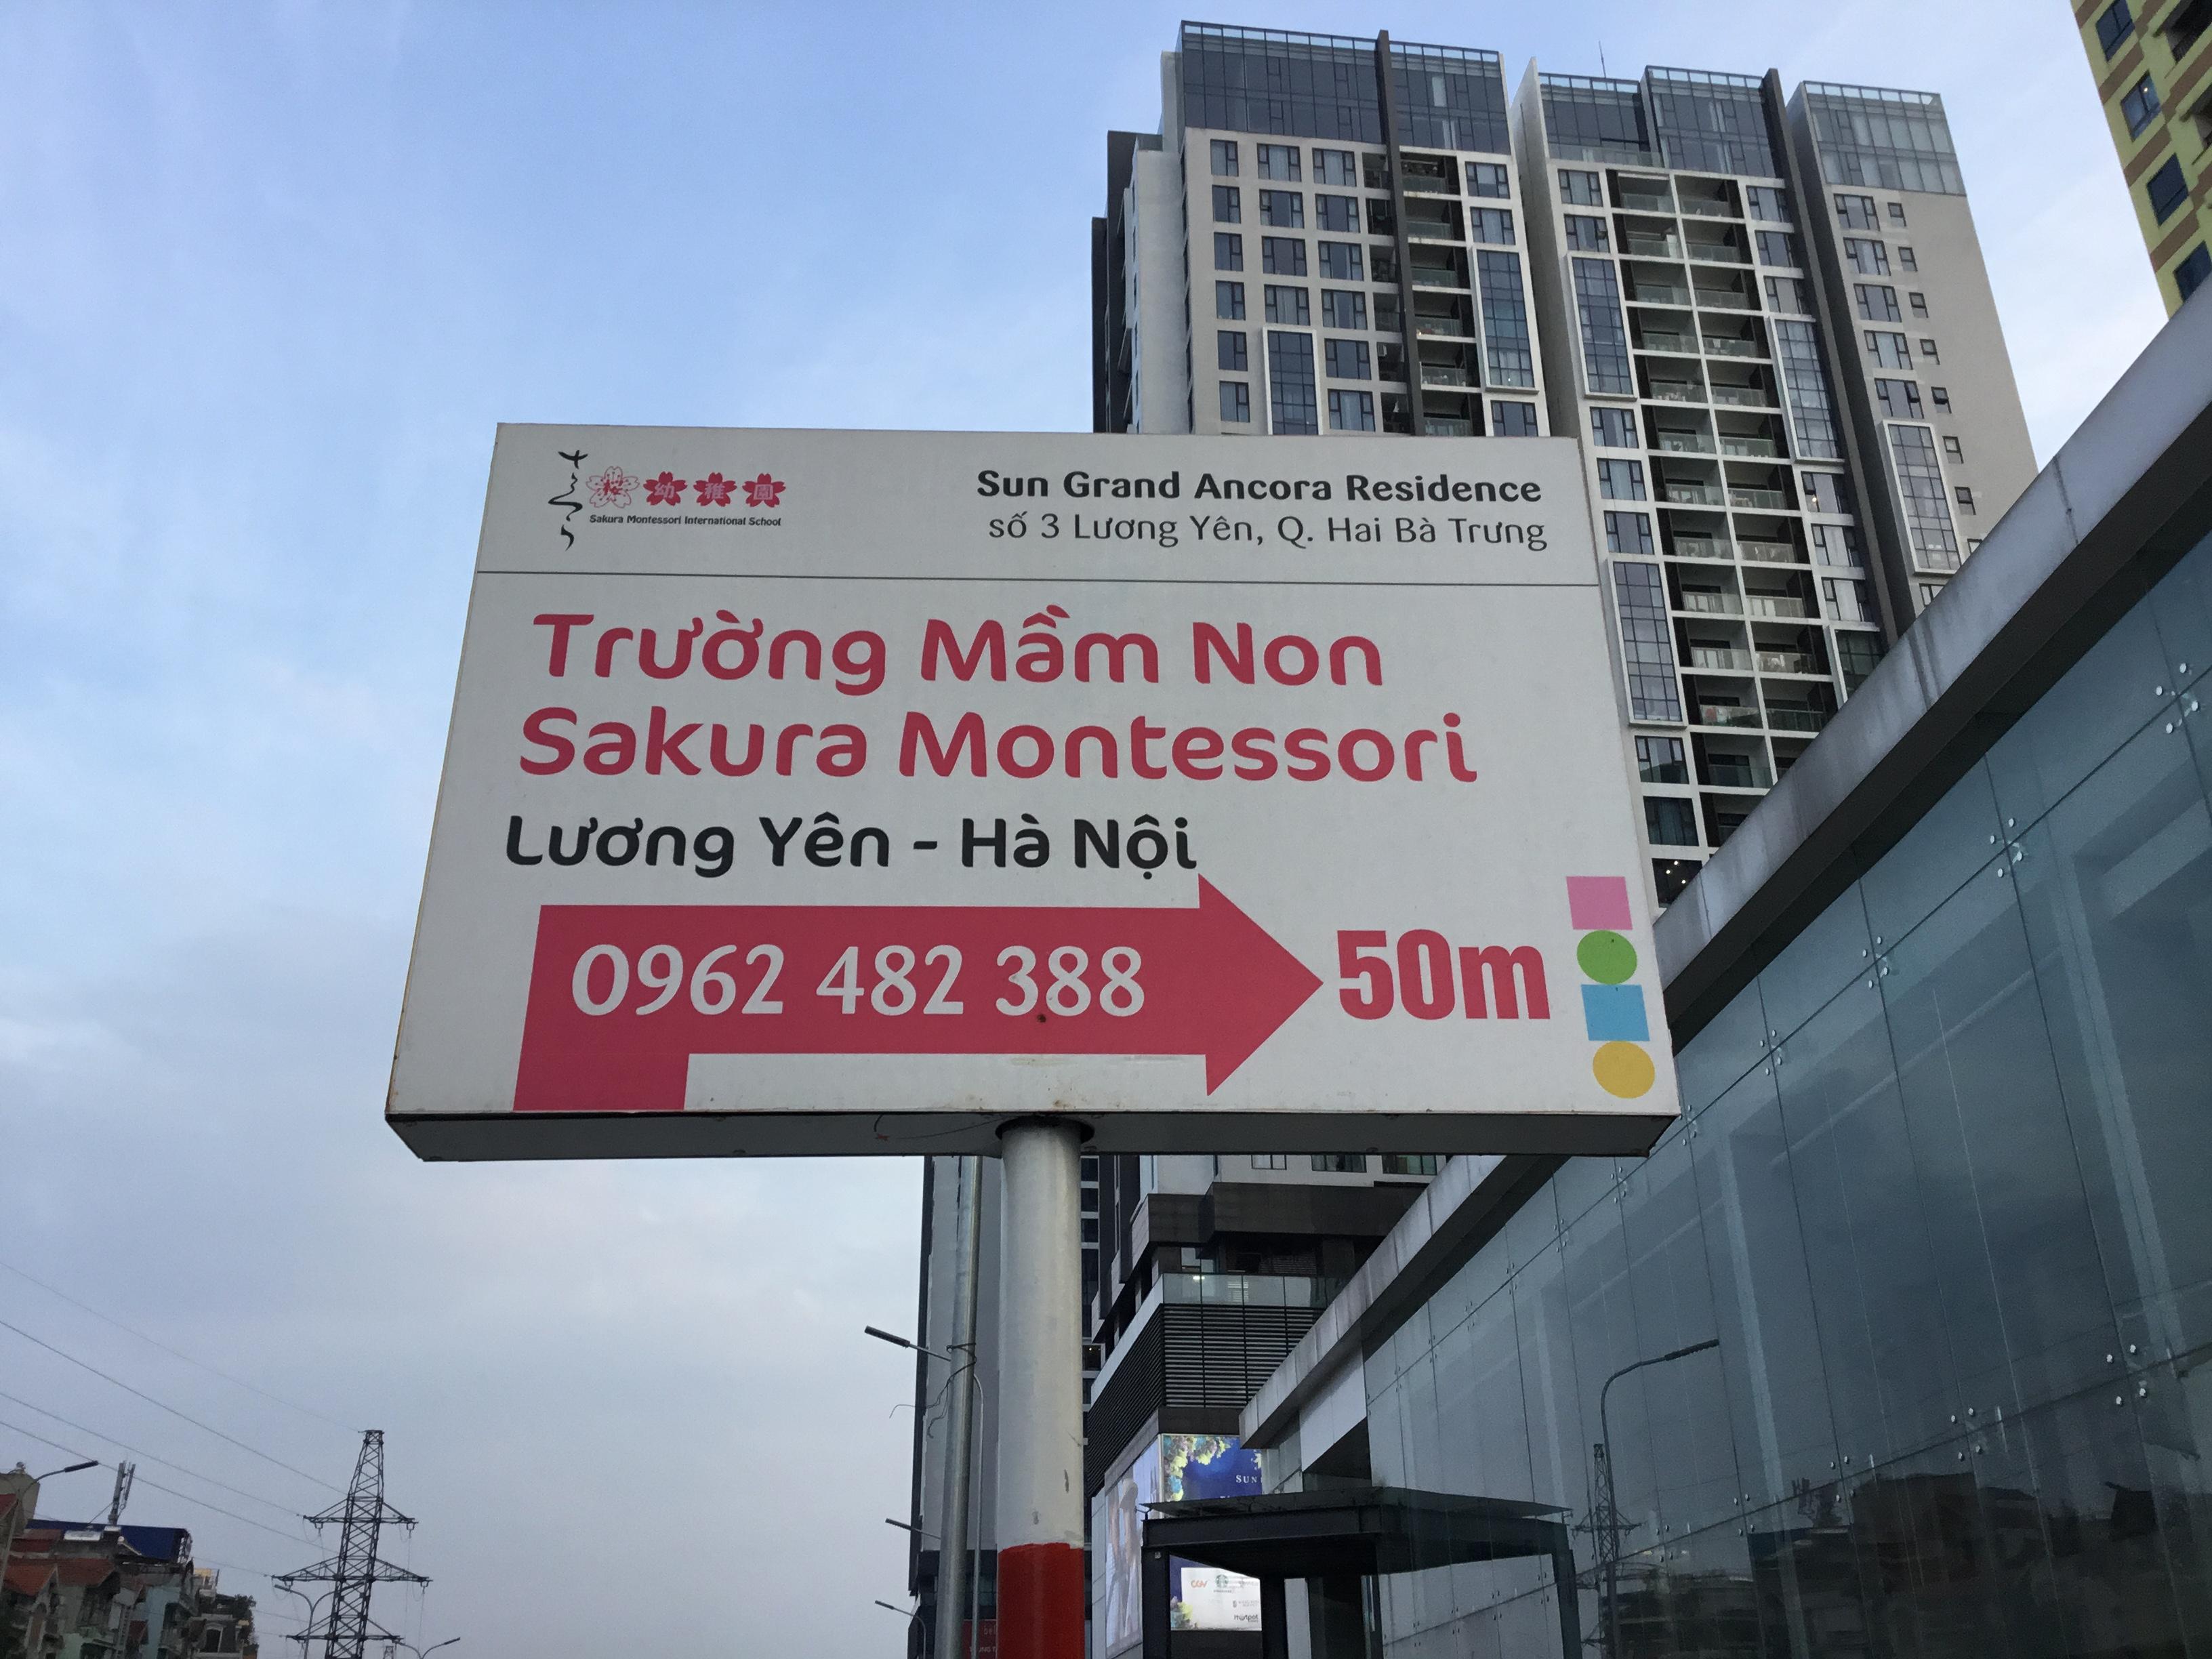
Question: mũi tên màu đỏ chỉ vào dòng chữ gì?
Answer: mũi tên màu đỏ chỉ vào dòng chữ "50 m"